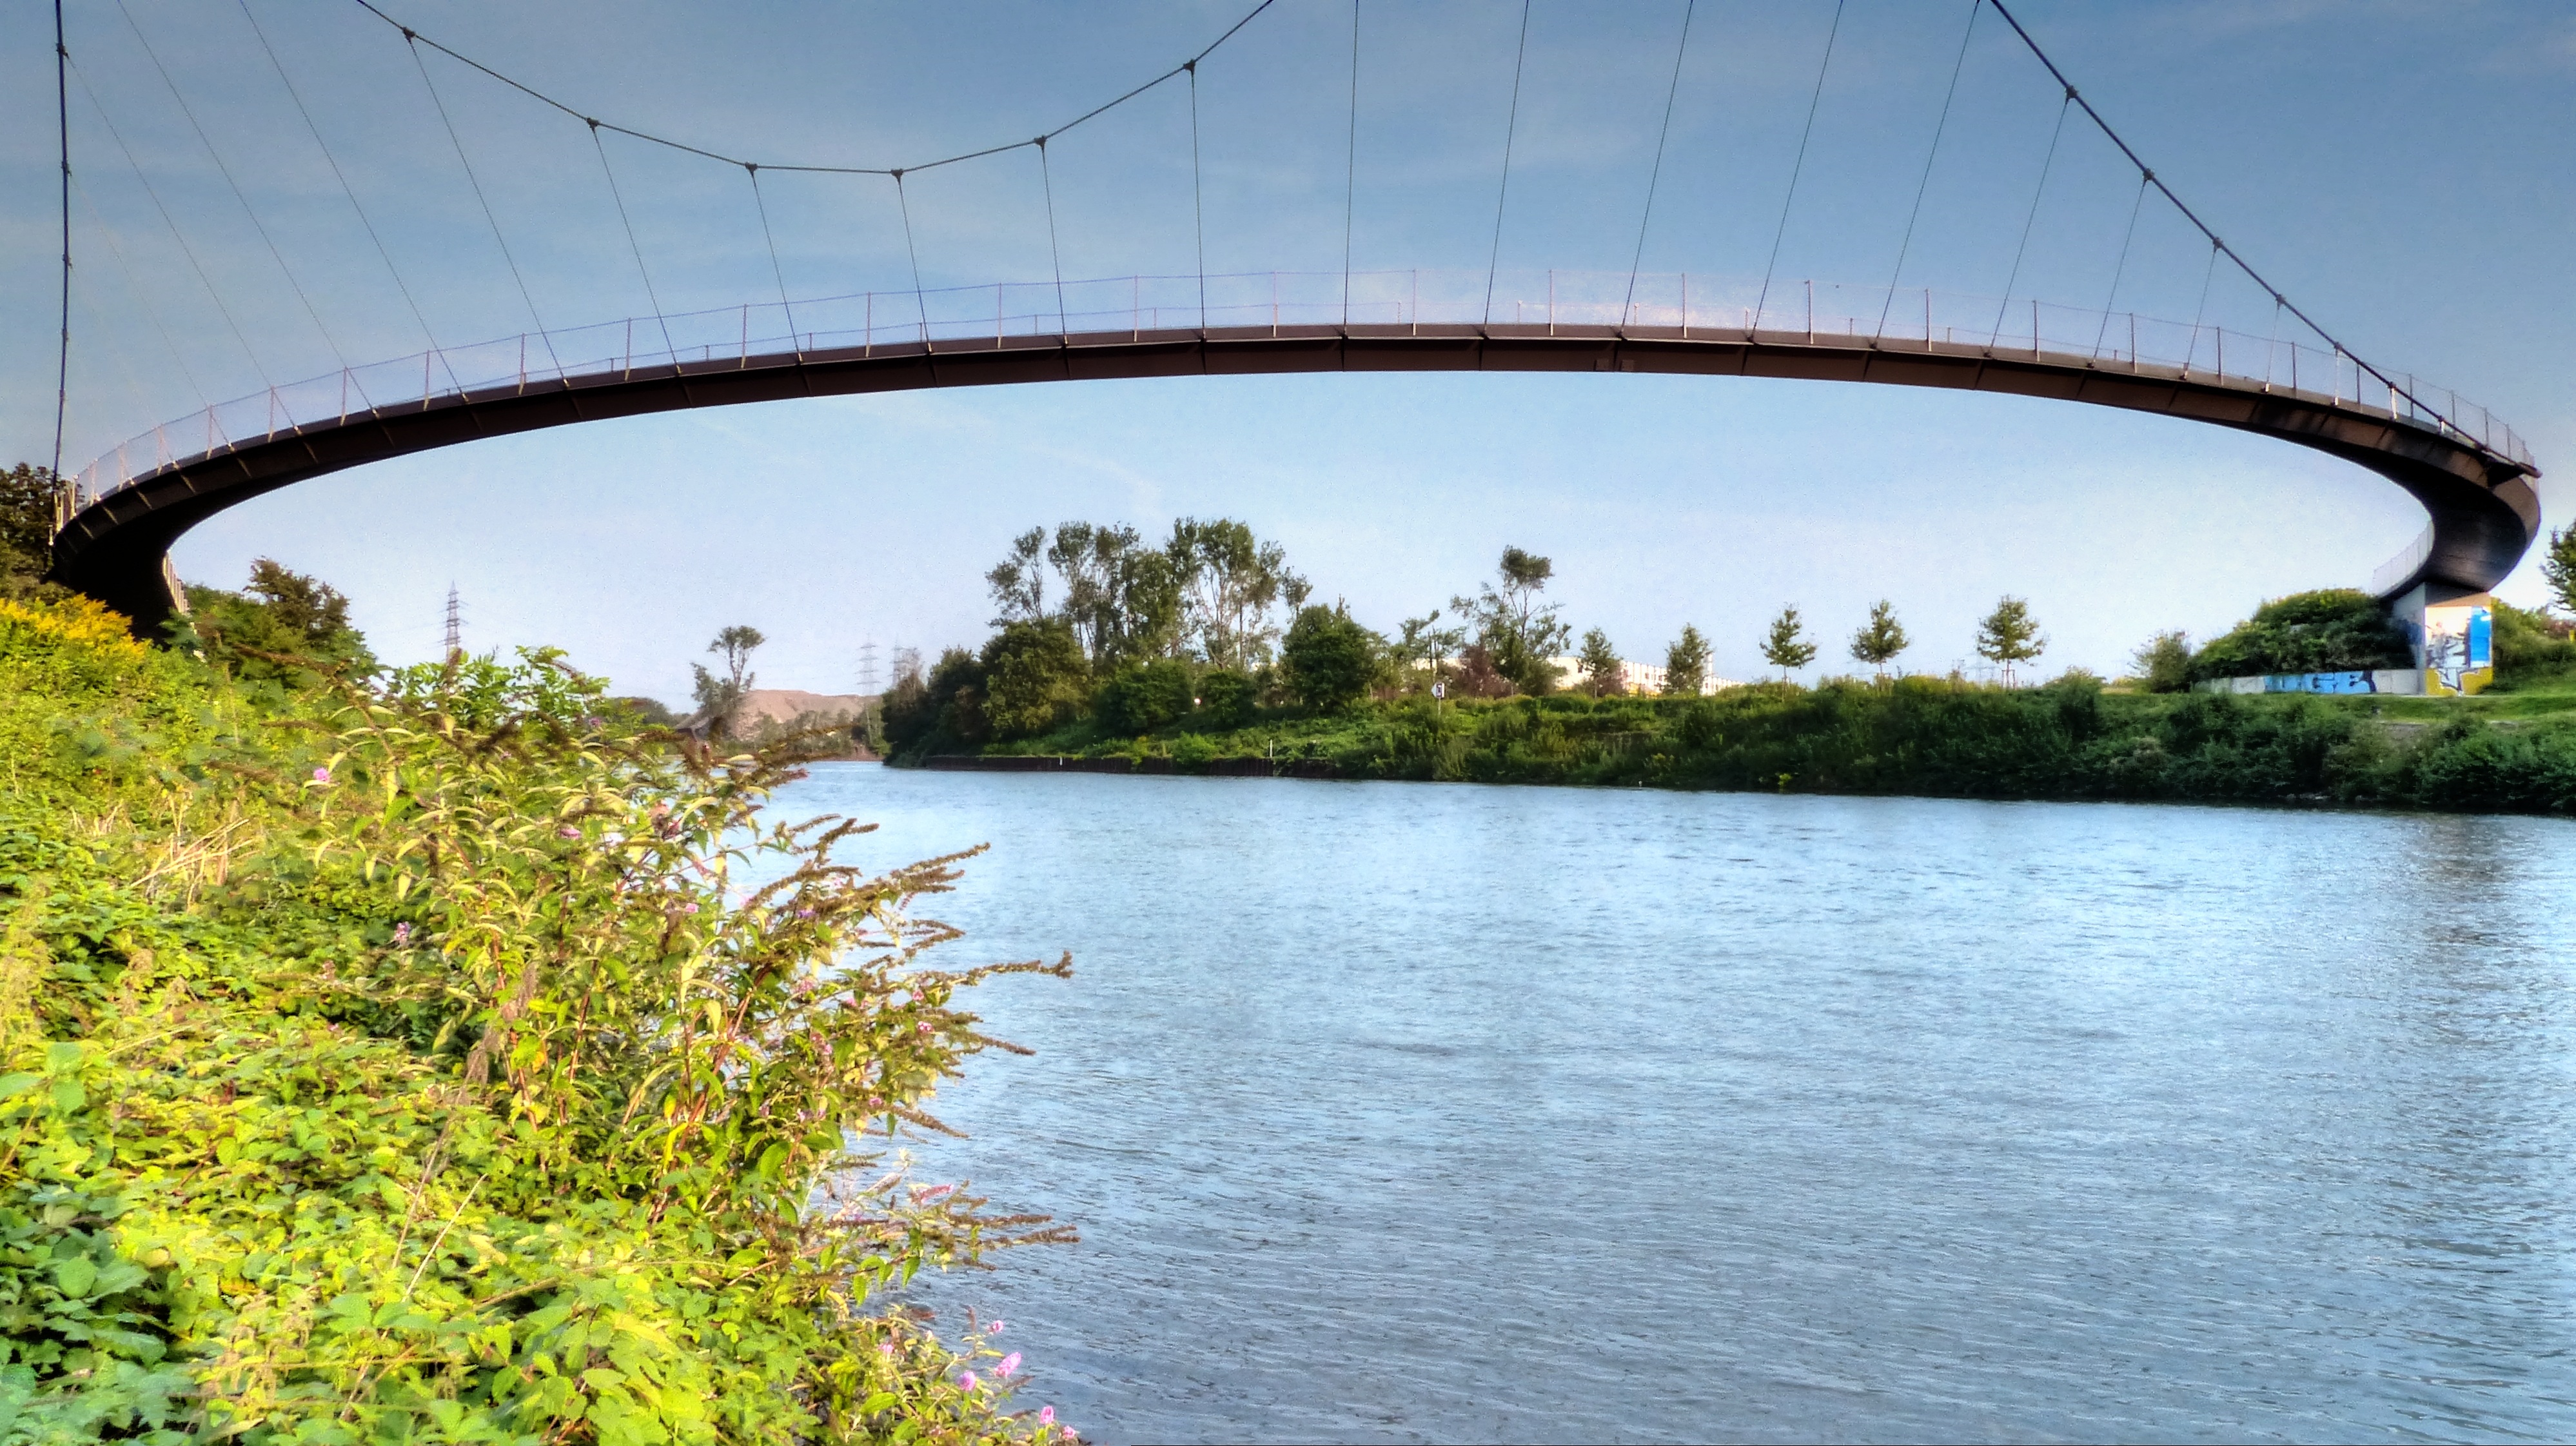
bridge, river, reflection, reservoir, waterway, gelsenkirchen, ruhr area, north rhine westphalia, grimberger sickle, rhine herne canal, sickle bridge, bismark, arch bridge, nonbuilding structure, erzbahn, erzbahntrasse, pier bridge, regional bike path